GNU Solidario

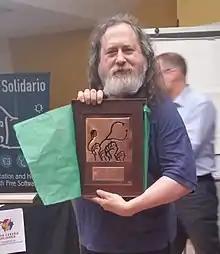
Richard Stallman receiving Social Medicine Award from GNU Solidario

IWEEE, the International Workshop on e-Health in Emerging Economies, is an annual conference for Free Software in the fields of Healthcare and Social Medicine. The workshop promotes Free Software as an effective and ethical solution to provide universality and equity in healthcare.